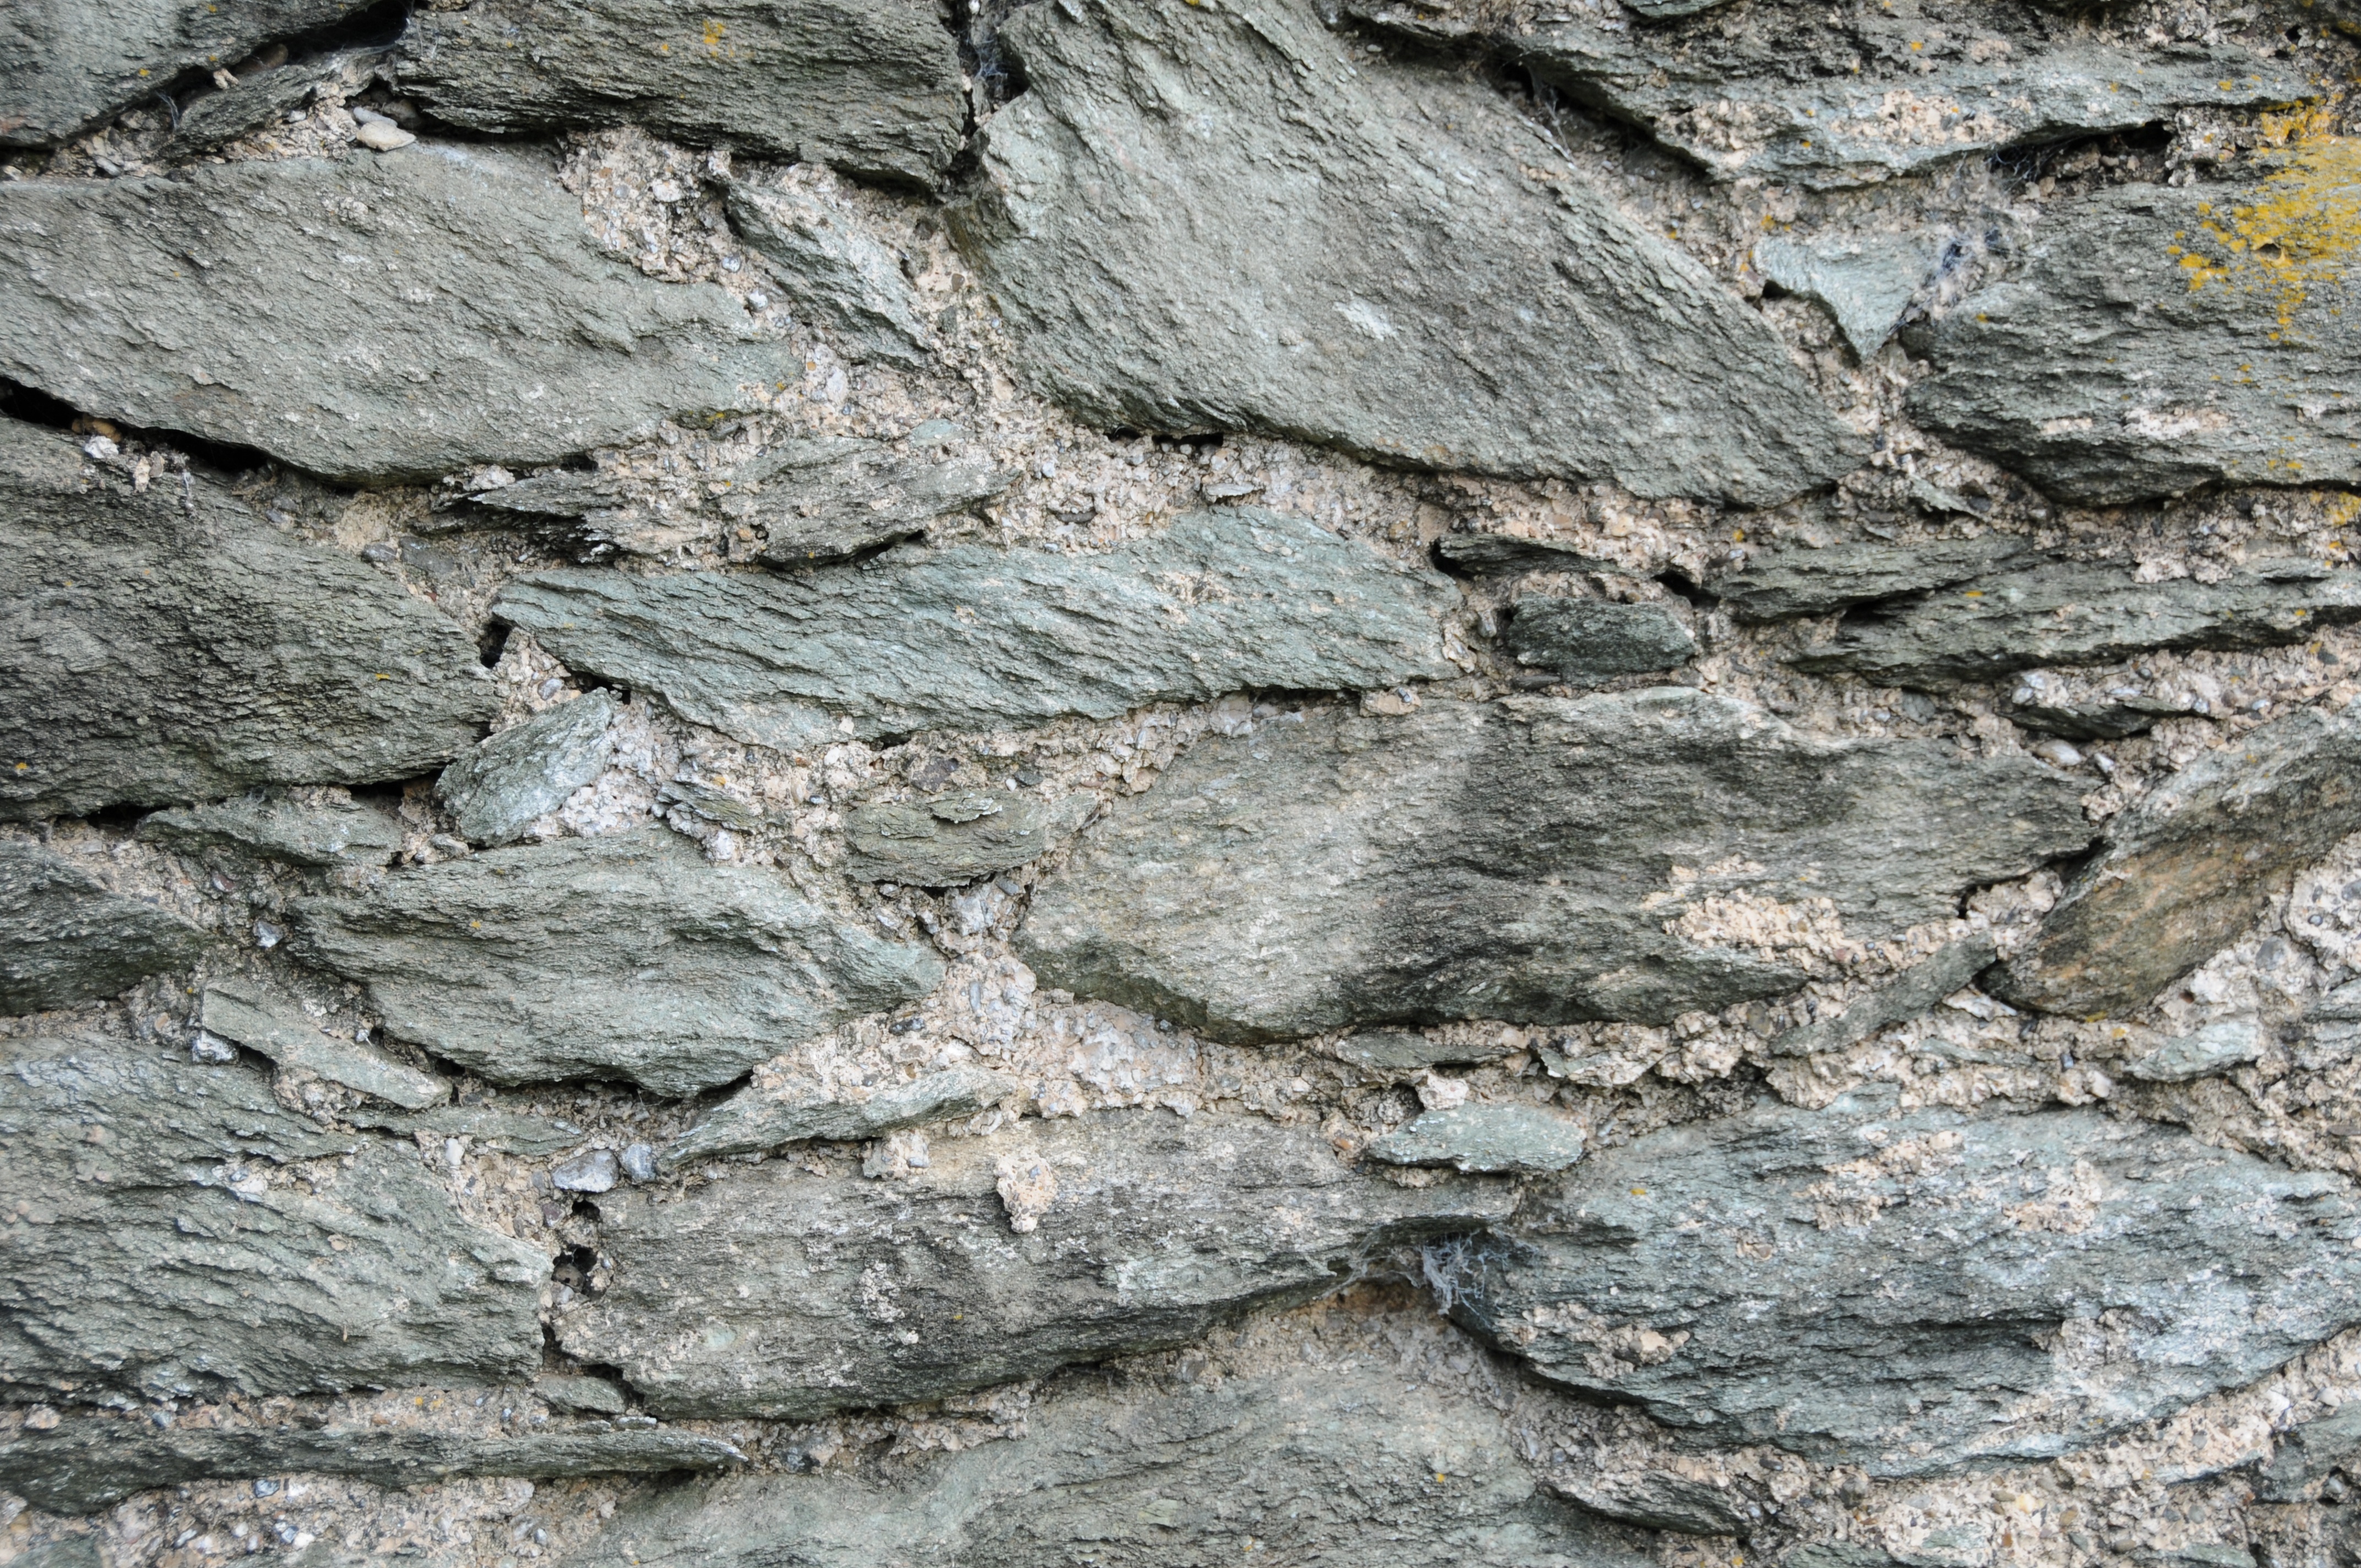
rock, wood, texture, old, wall, formation, soil, stone wall, terrain, material, grey, stones, geology, outcrop, bedrock, breakage, natural stone wall, geological phenomenon